Schweizer Laufhund

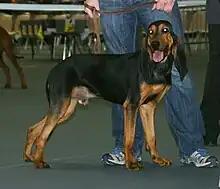
Jura Hound

The Jura hound is found along the Jura region along the French-Swiss border and sometimes it is considered to be a French dog. This breed is also known as the Bruno Jura hound. This type usually has a two-tone brown or black and tan.